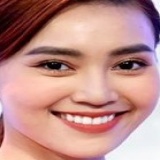
diễn viên Ninh Dương Lan Ngọc